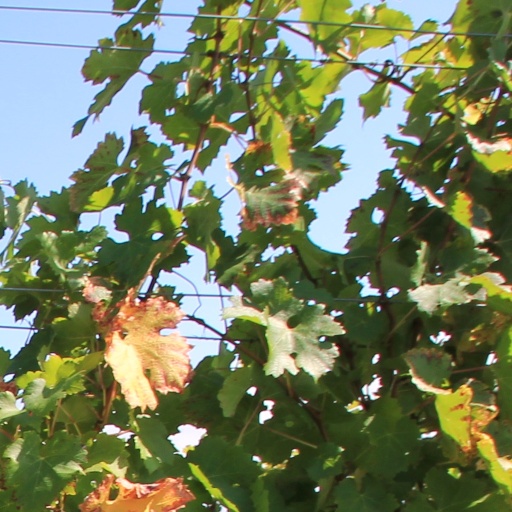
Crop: grape